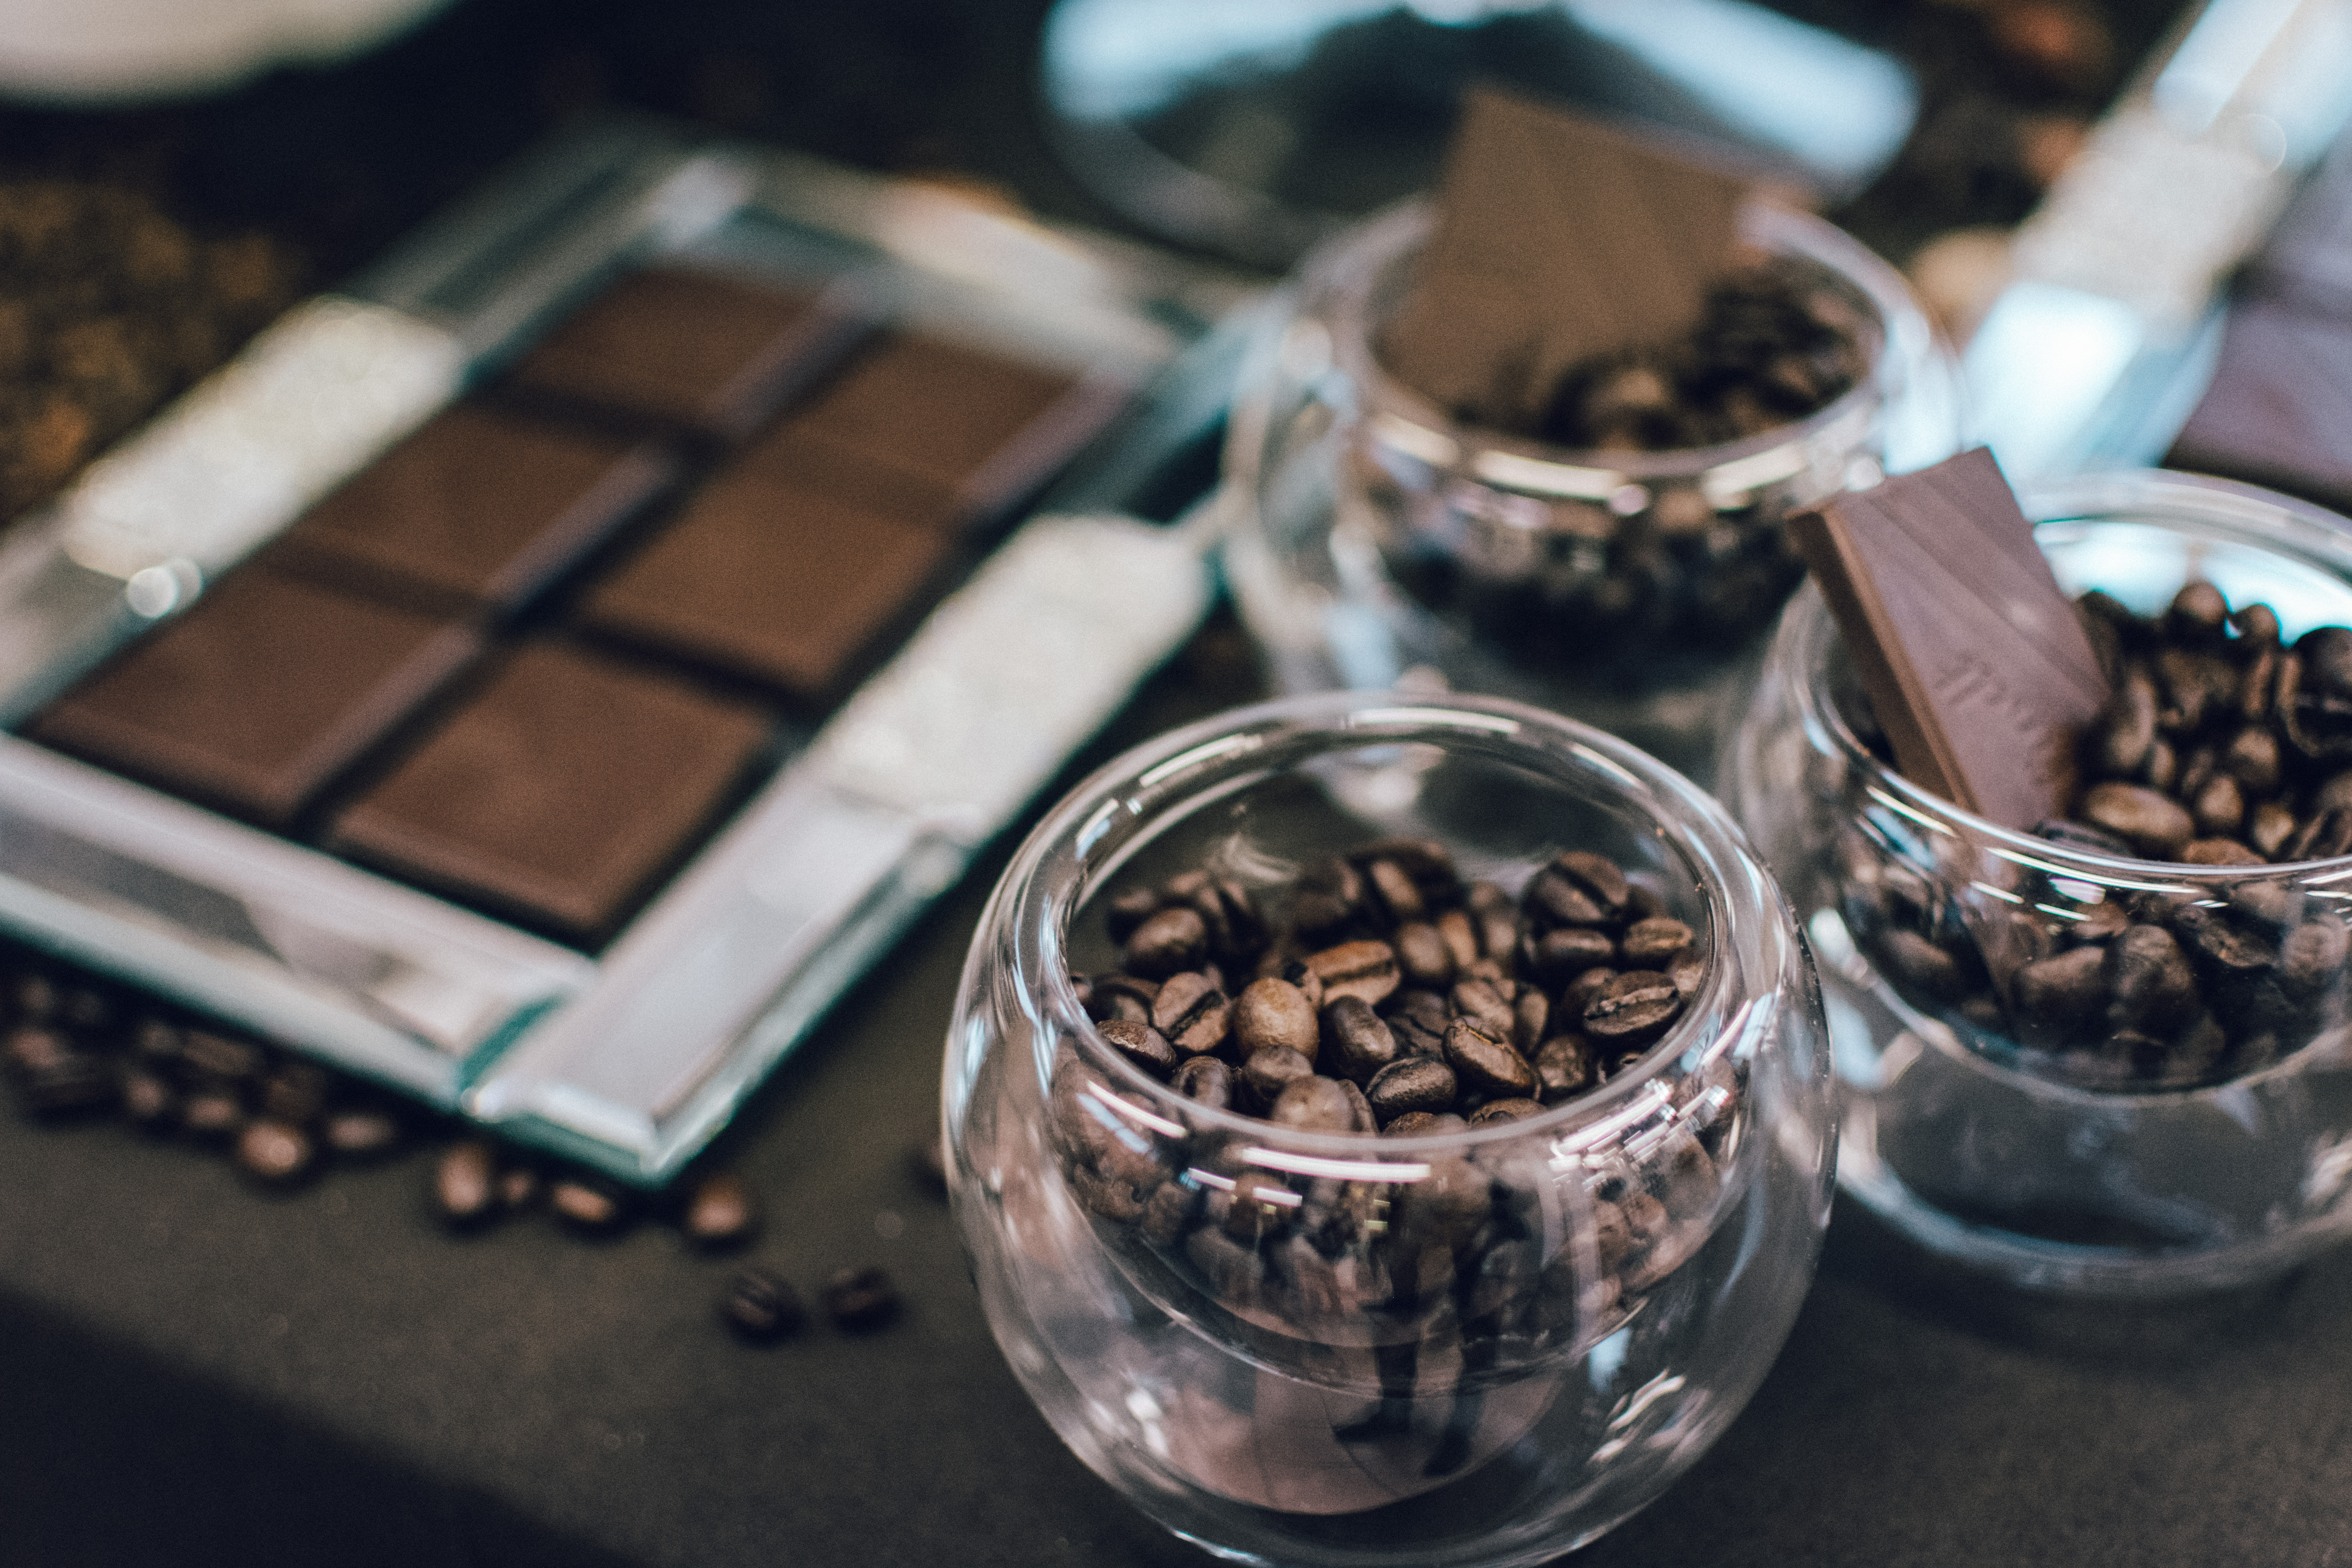
food, chocolate, cuisine, tobacco products